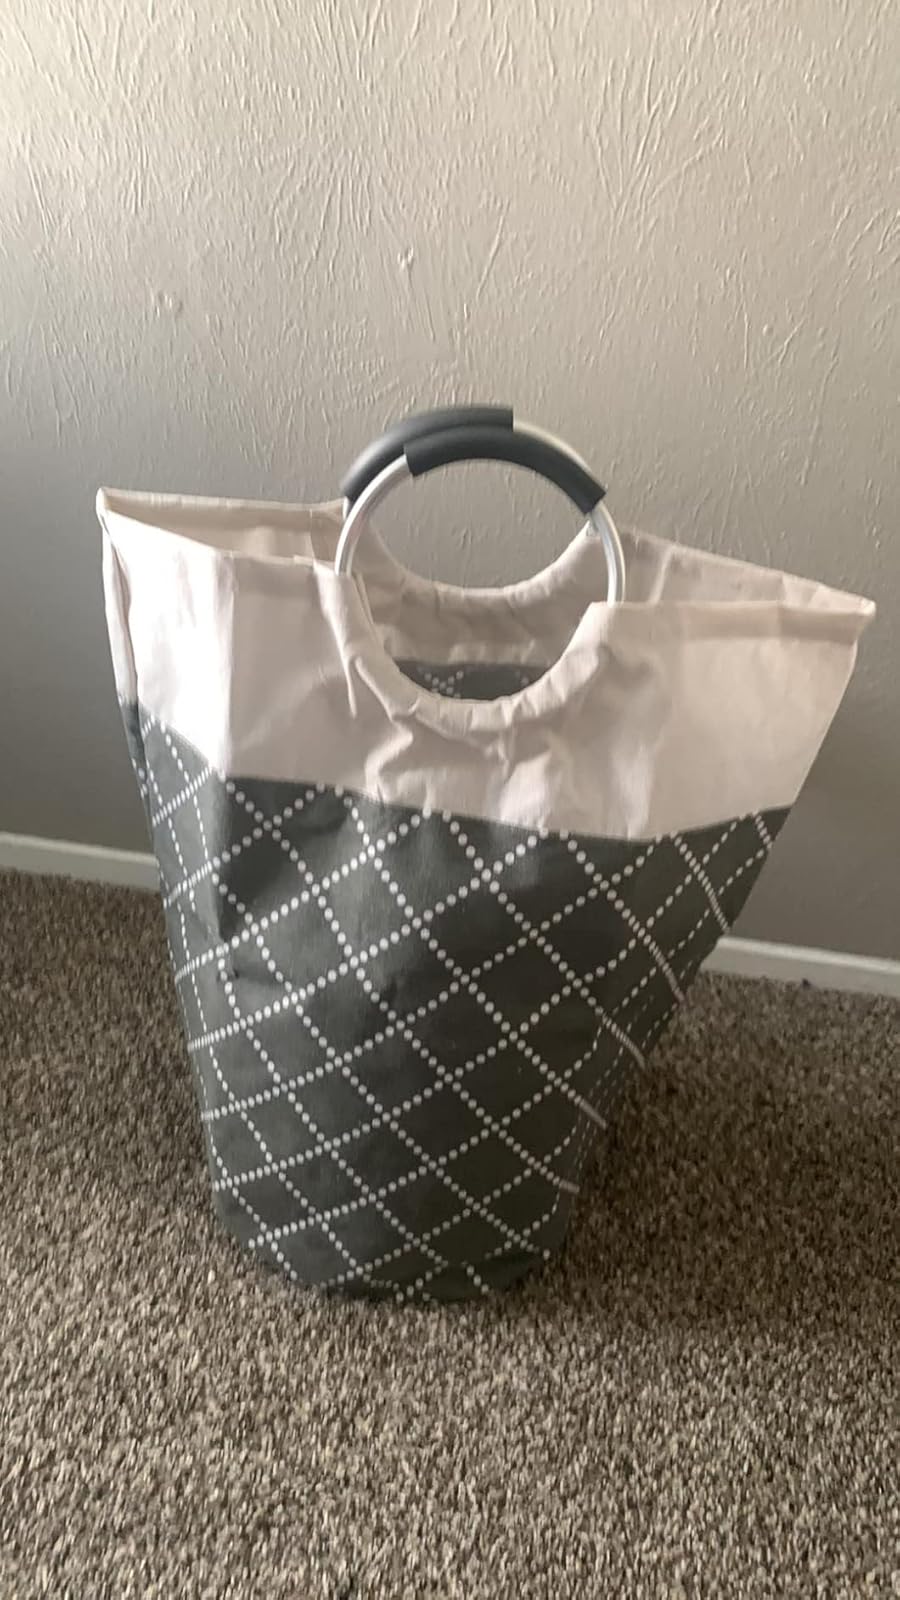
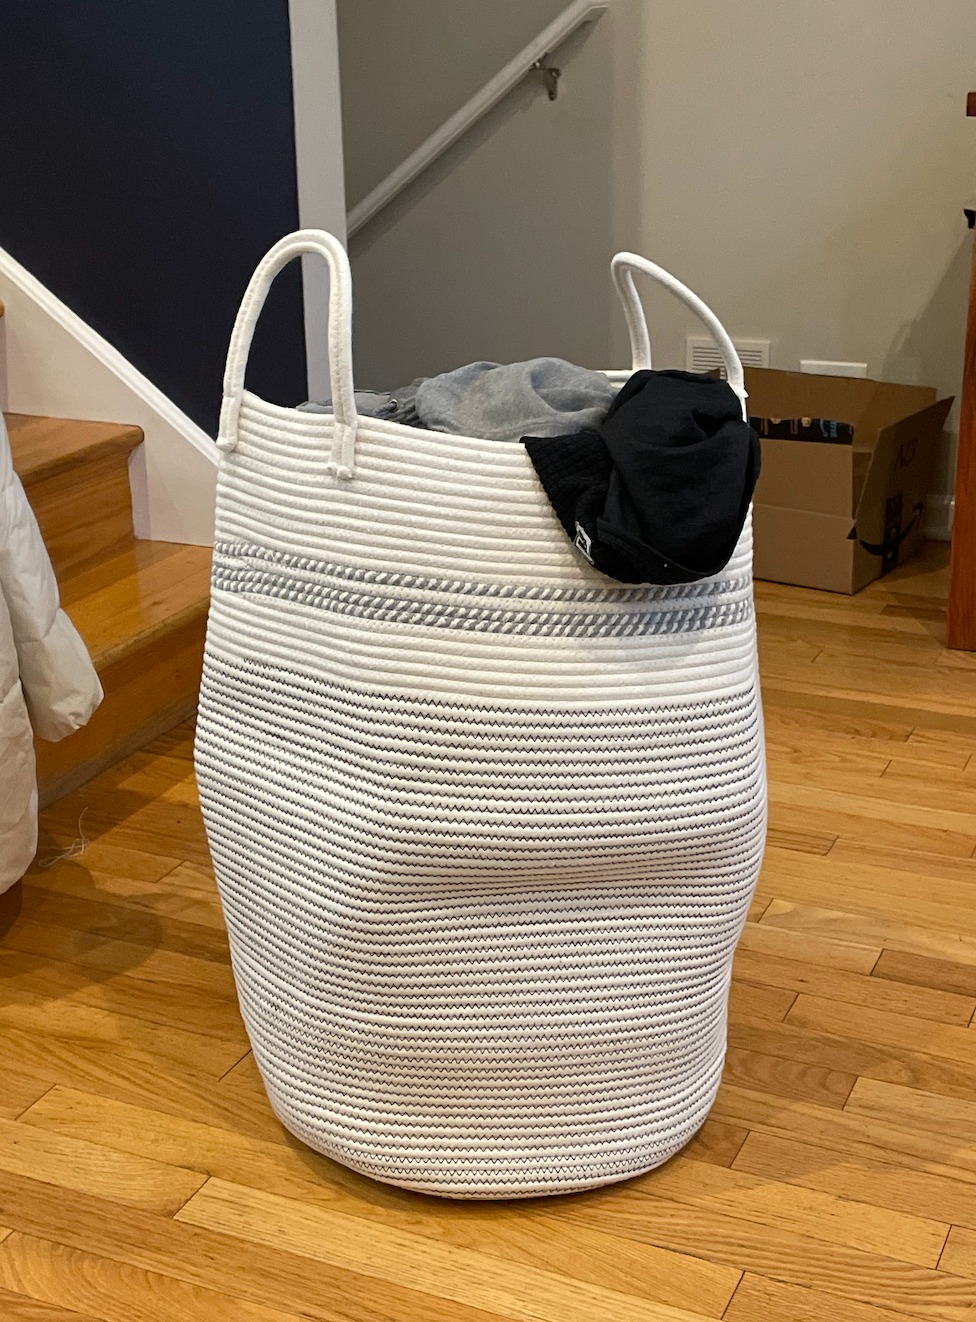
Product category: items_hamper
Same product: no